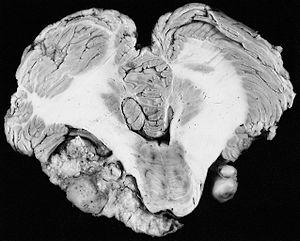
Les généralités sur le neurinome de l'acoustique sont développées dans l'article principal Neurinome. Ici sont détaillés les aspects symptomatiques et cliniques.